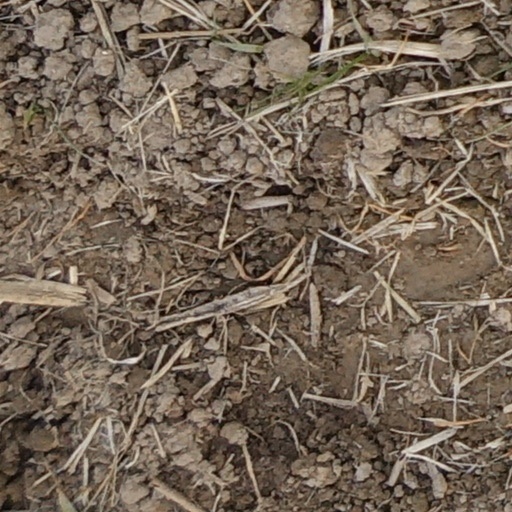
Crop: wheat